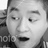
Emotion: surprise